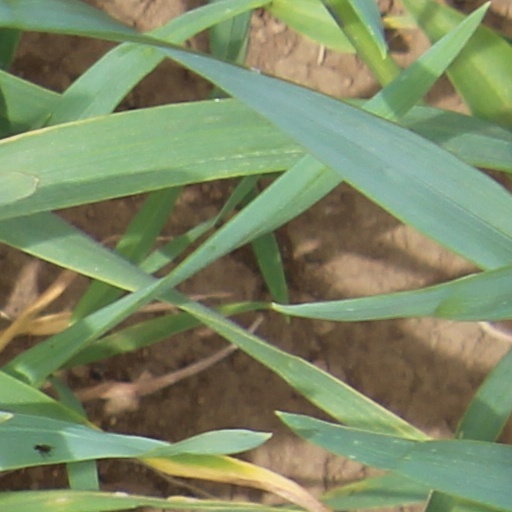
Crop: wheat